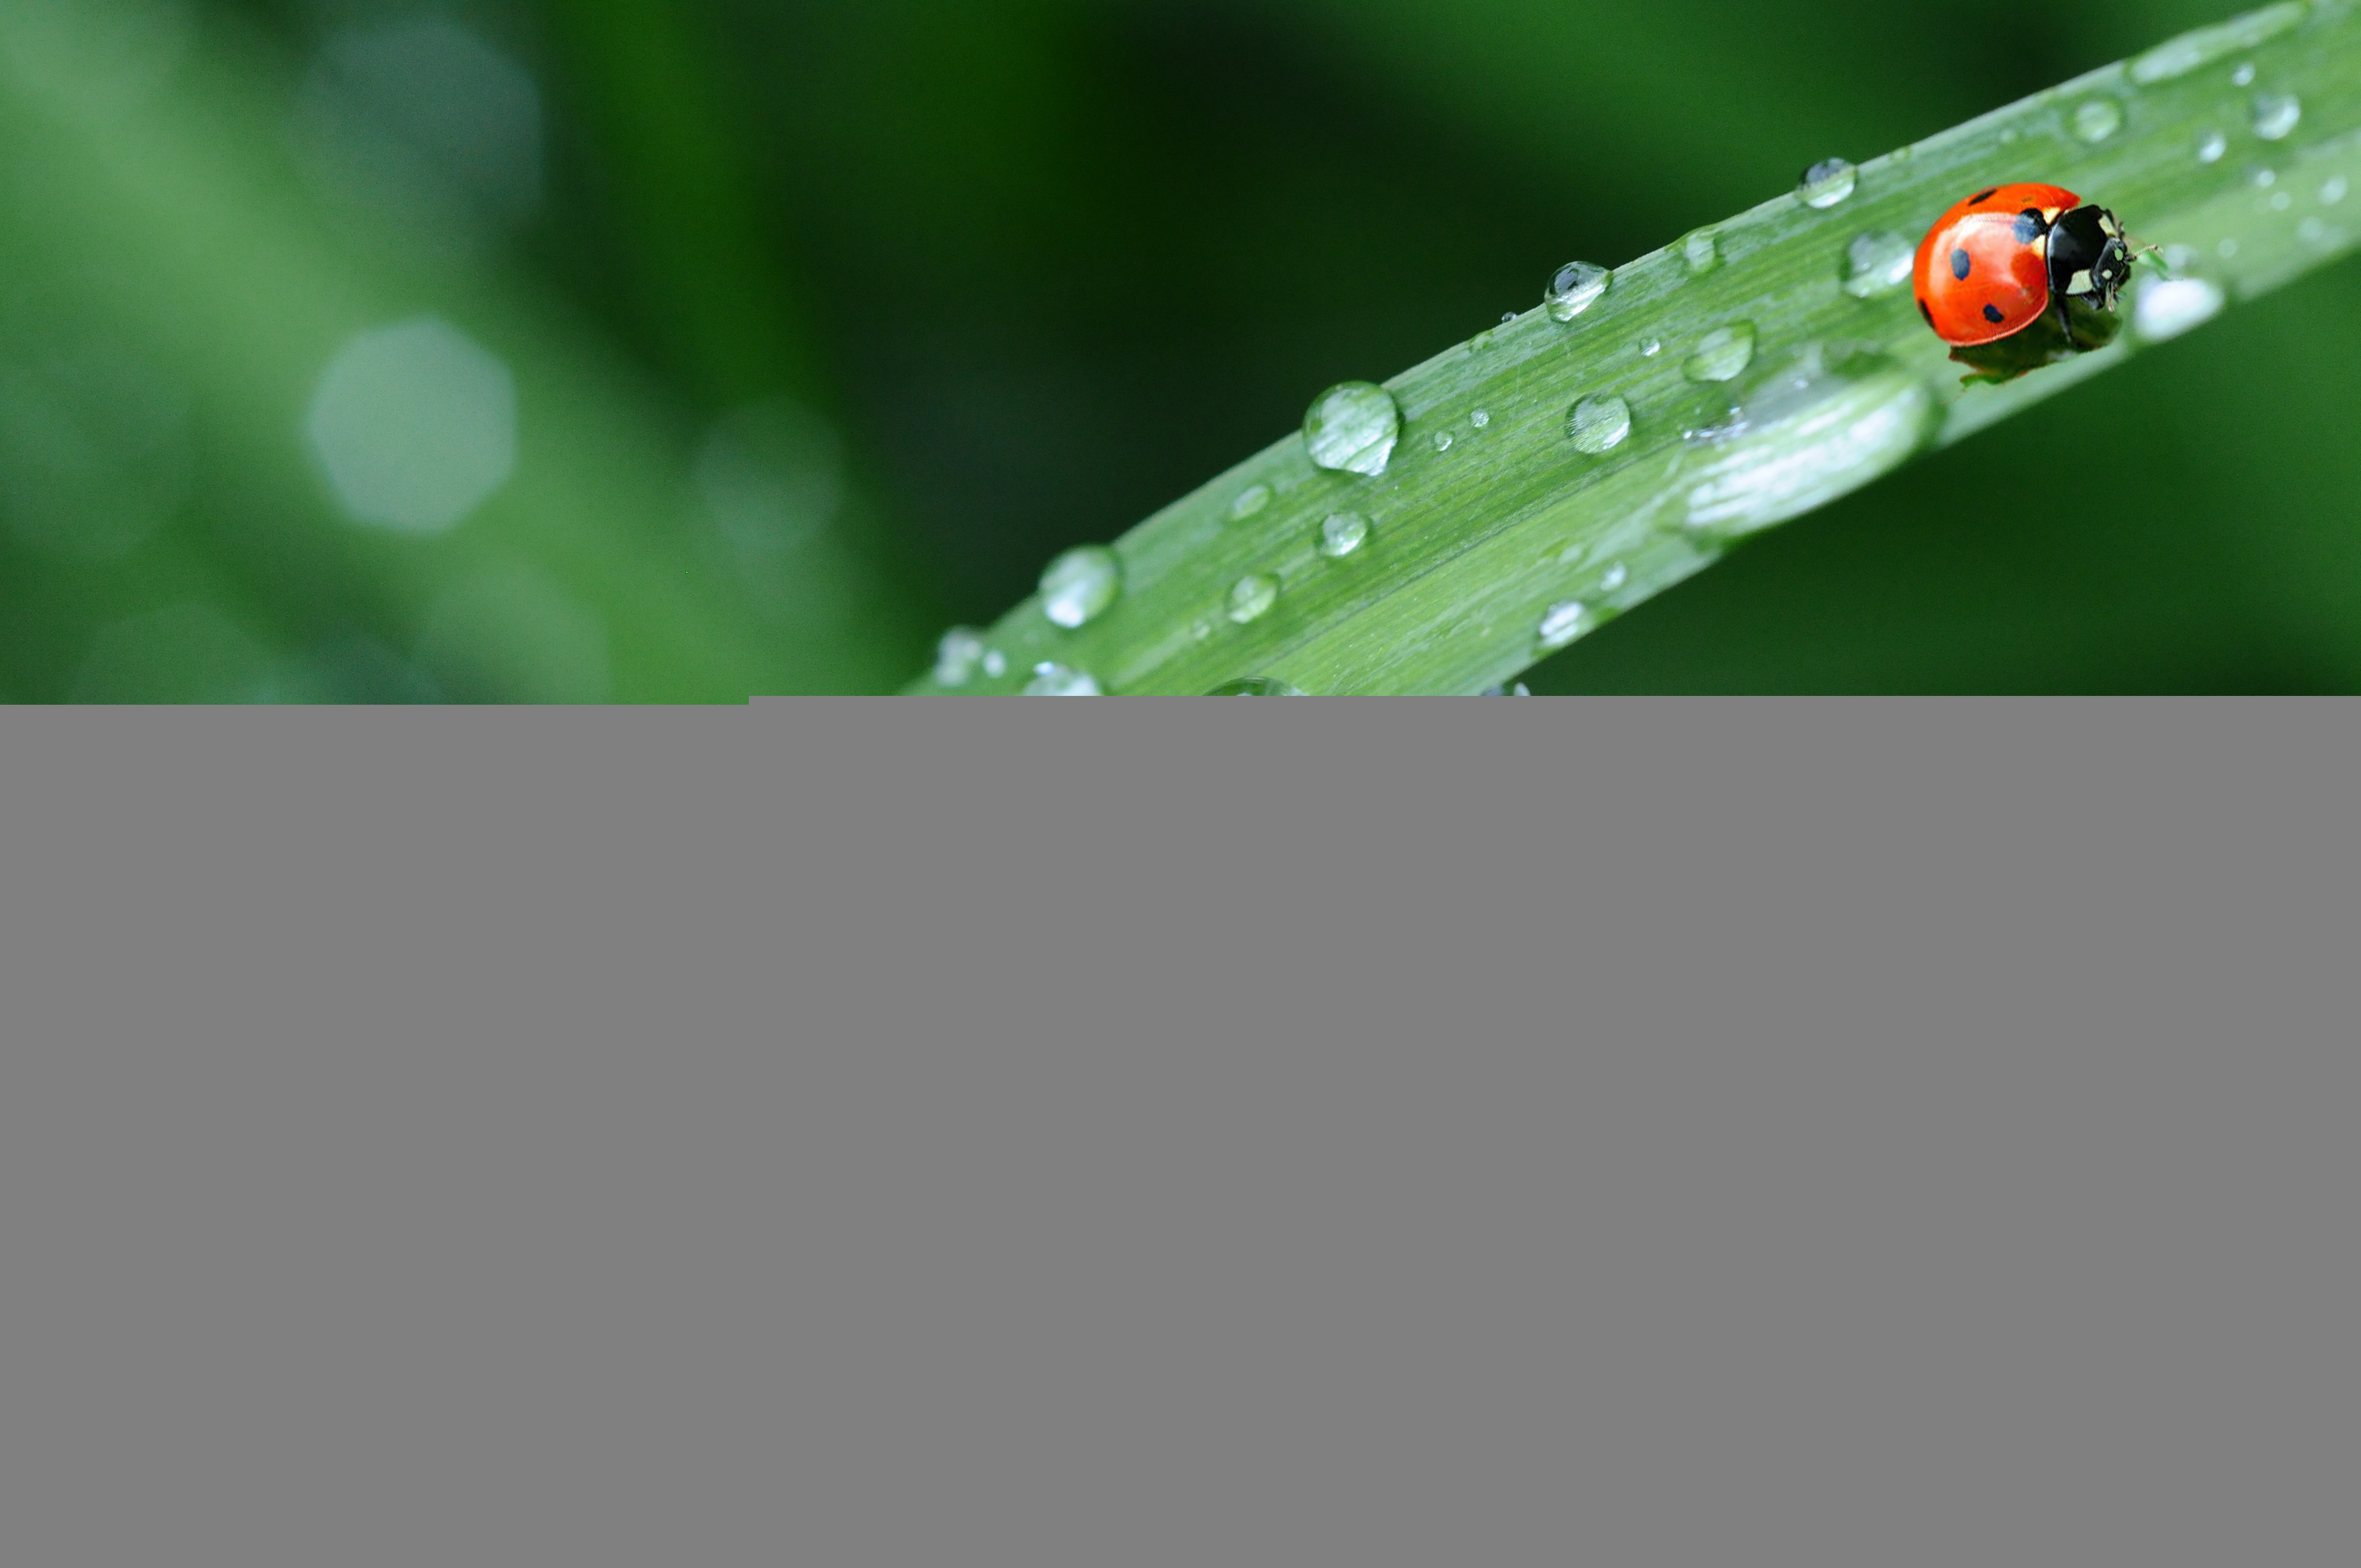
water, dew, photography, rain, leaf, animal, spring, green, insect, ladybug, fauna, invertebrate, close up, drops, drop of water, moisture, macro photography, plant stem